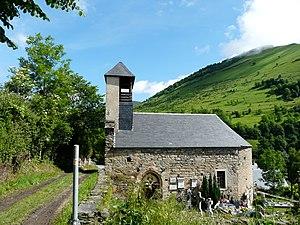
L'église Saint-Geniès de Benque-Dessous vue depuis le sud, Haute-Garonne, France.
Cet article recense une partie des monuments historiques de la Haute-Garonne, en France.